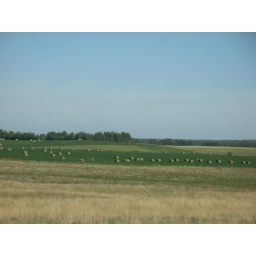
Hay Bales out the window of the car kind of by Pigeon Lake